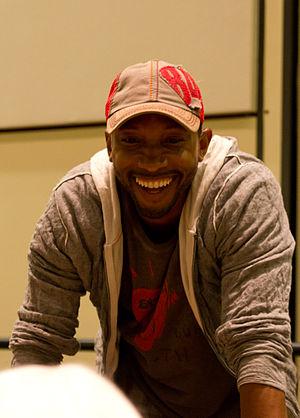
Lost Girl ou Baiser fatal au Québec, est une série télévisée fantastique canadienne en 77 épisodes de 45 minutes, créée par Michelle A. Lovretta, diffusée du 12 septembre 2010 au 25 octobre 2015 sur Showcase au Canada et depuis le 16 janvier 2012 sur Syfy aux États-Unis.